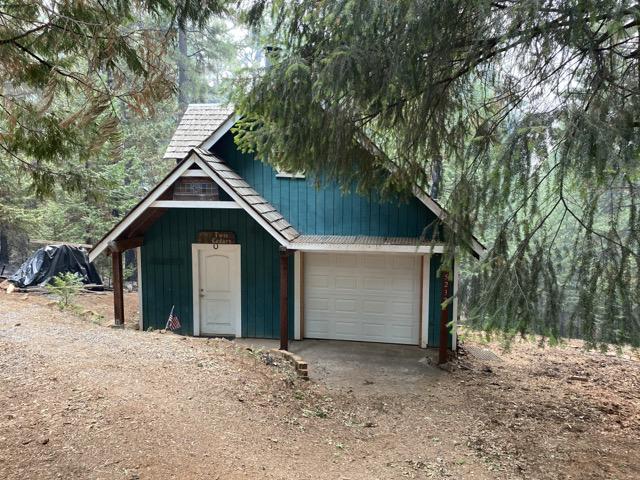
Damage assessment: no_damage